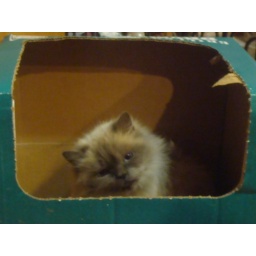
Silly kitty in a box